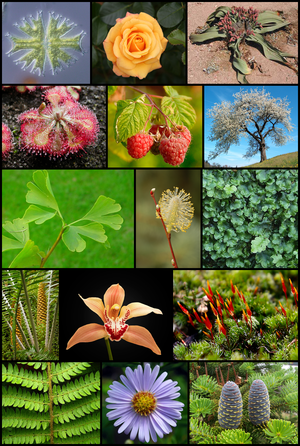
Stefano Mancuso, né le 9 mai 1965 à Catanzaro, est un biologiste italien, professeur de botanique et auteur d'environ 300 articles scientifiques et de plusieurs ouvrages de vulgarisation. Il est l'un des promoteurs du concept de neurobiologie végétale qu'il expose dans ses publications L'intelligence des plantes et La révolution des plantes, et prône un futur bioinspiré par le monde végétal.
Le règne est, dans la taxonomie linnéenne, le plus haut niveau de classification des êtres vivants. Dans les classifications les plus récentes, le règne n'est plus que le deuxième niveau de classification après le domaine ou bien l'empire.
Les plantes sont des organismes photosynthétiques et autotrophes, caractérisés par des cellules végétales. Elles forment l'un des règnes des eucaryotes. Ce règne est un groupe monophylétique comprenant les plantes terrestres, les algues vertes, les algues rouges et les glaucophytes.